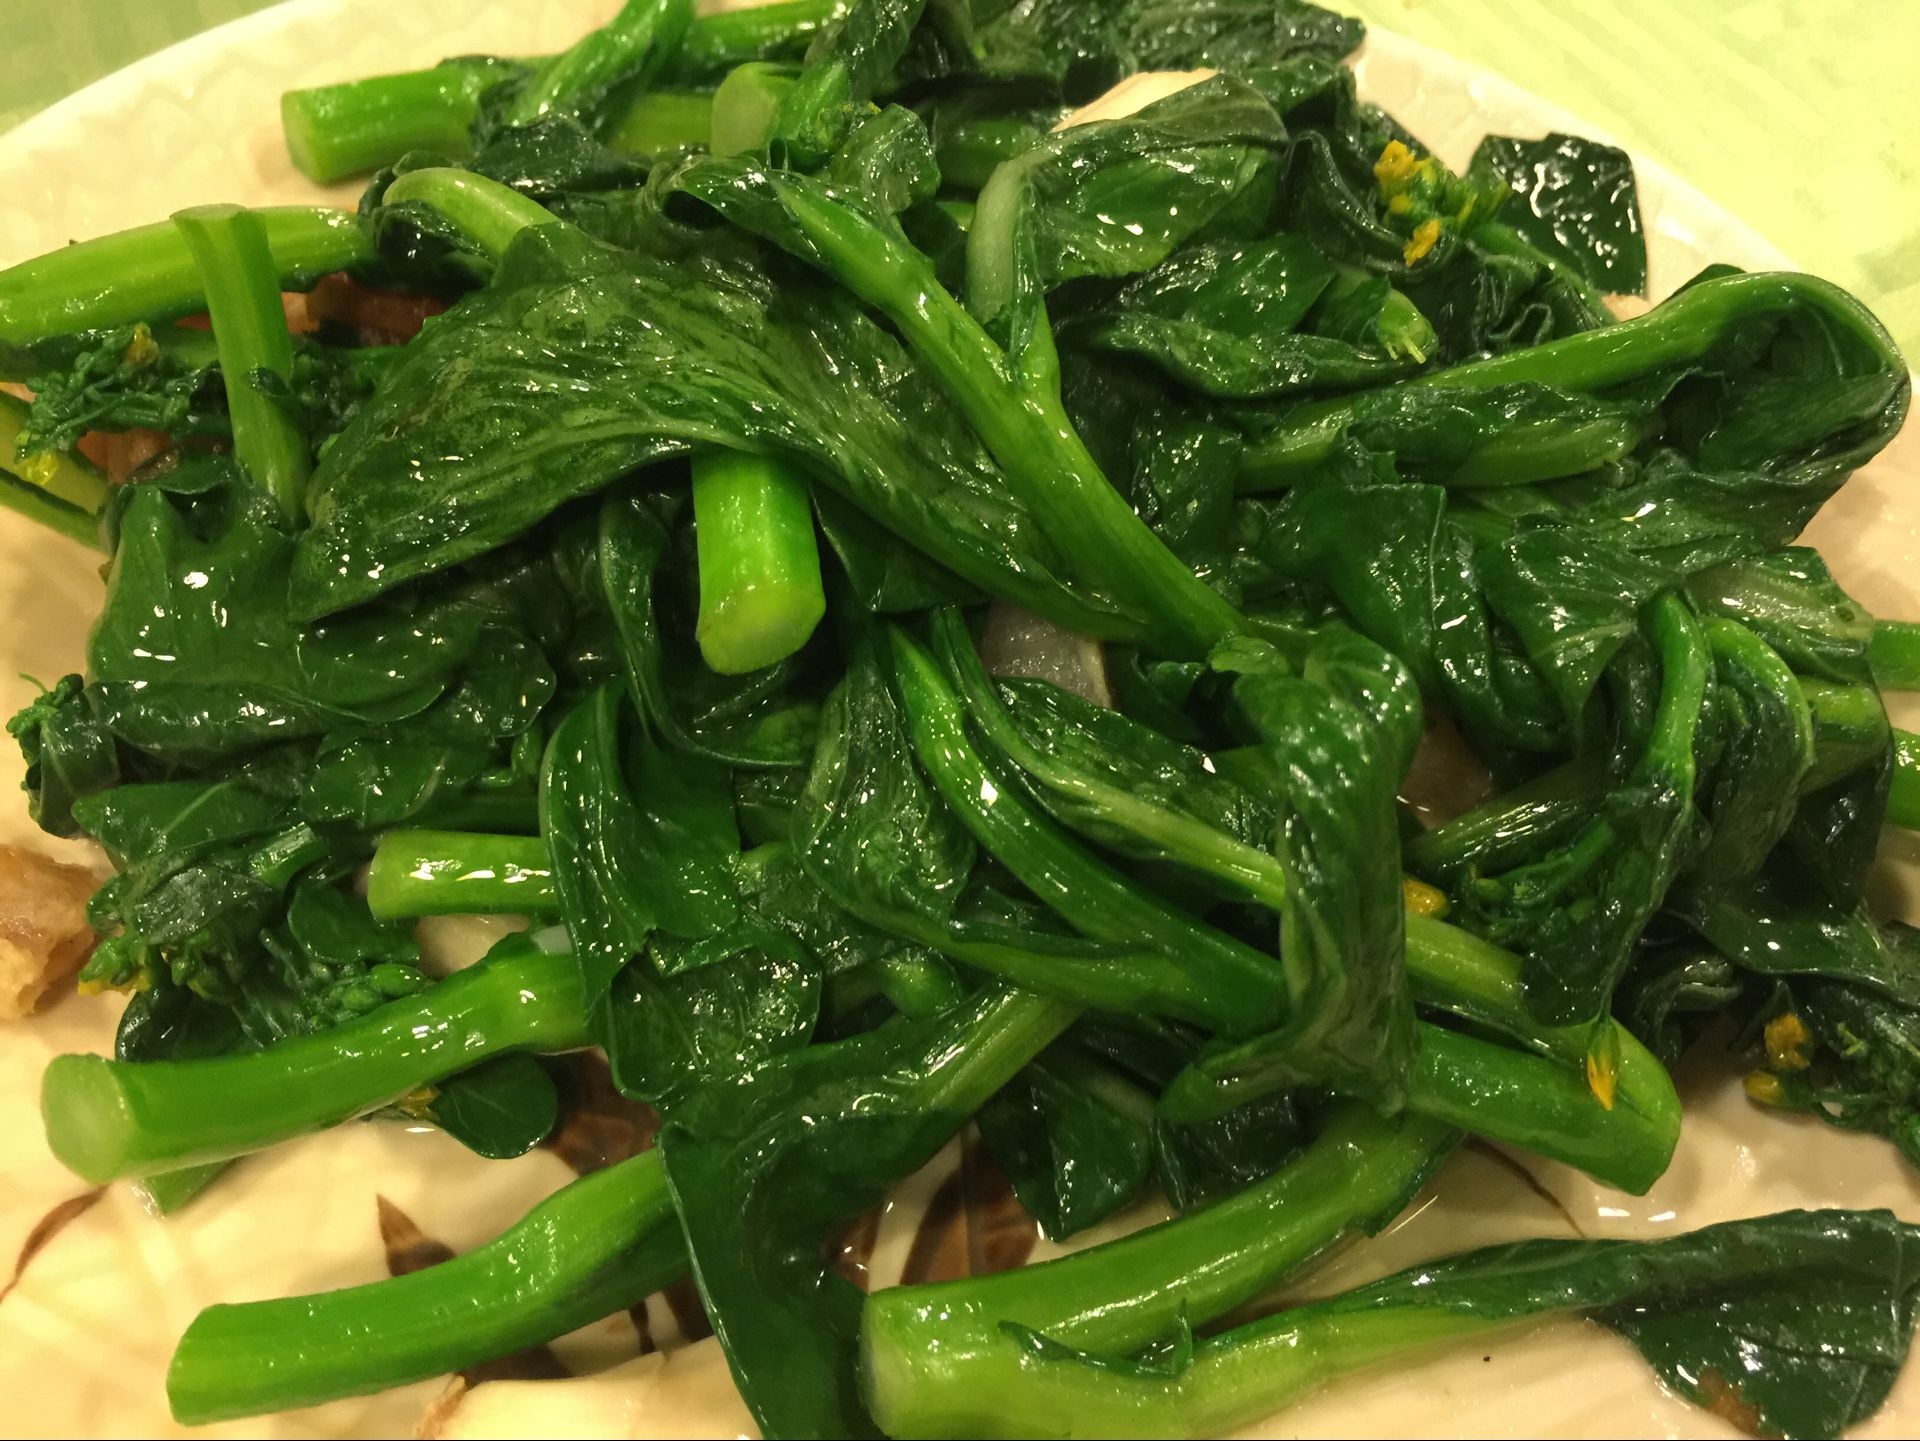
dish, food, produce, vegetable, vegetables, collard greens, water spinach, stir fried vegetables, leaf vegetable, choy sum, rapini, komatsuna, kai lan